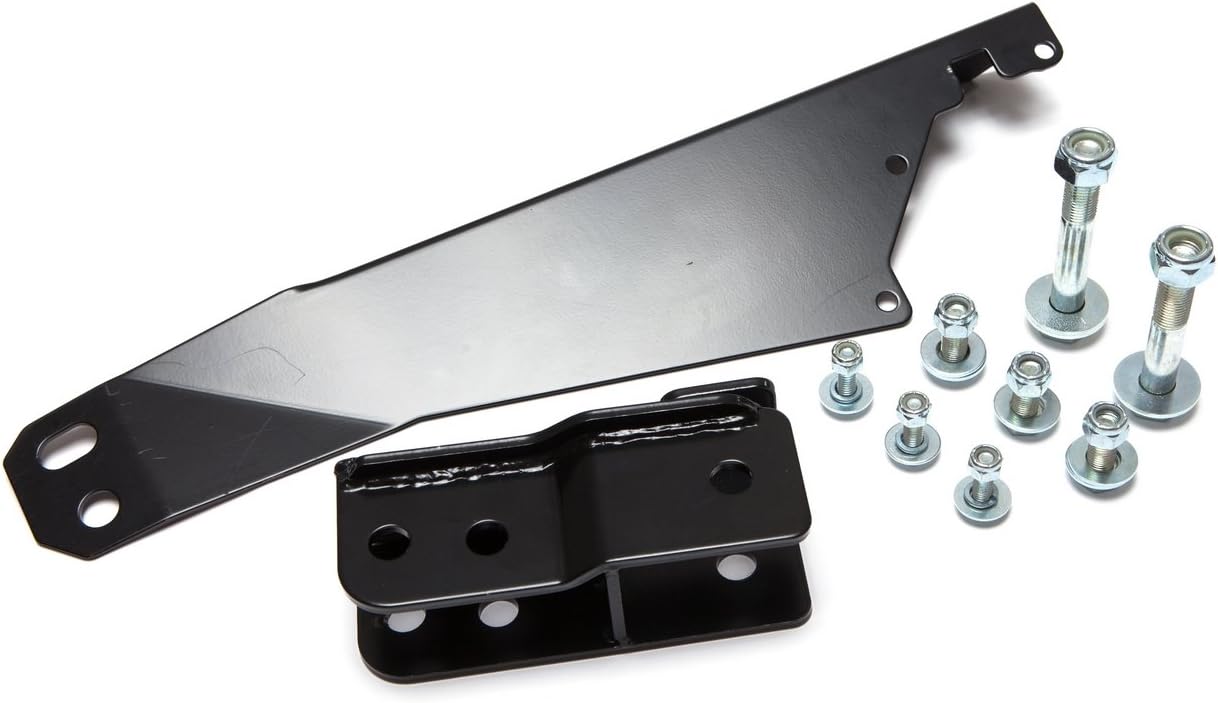
Rugged Ridge | Suspension Track Bar Relocation Bracket, Rear | 18303.80 | Fits 2007-2018 Jeep Wrangler JK
Category: Automotive
Rear trackbar relocation bracket from Rugged Ridge.
Features: Steel | Easy to install | Single | Direct Fit | Limited 5 Year Warranty